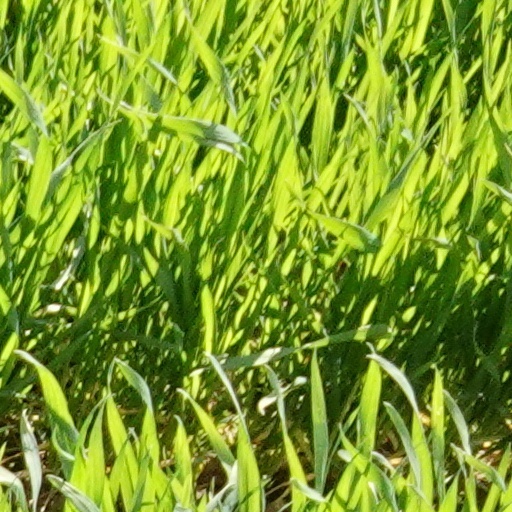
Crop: wheat